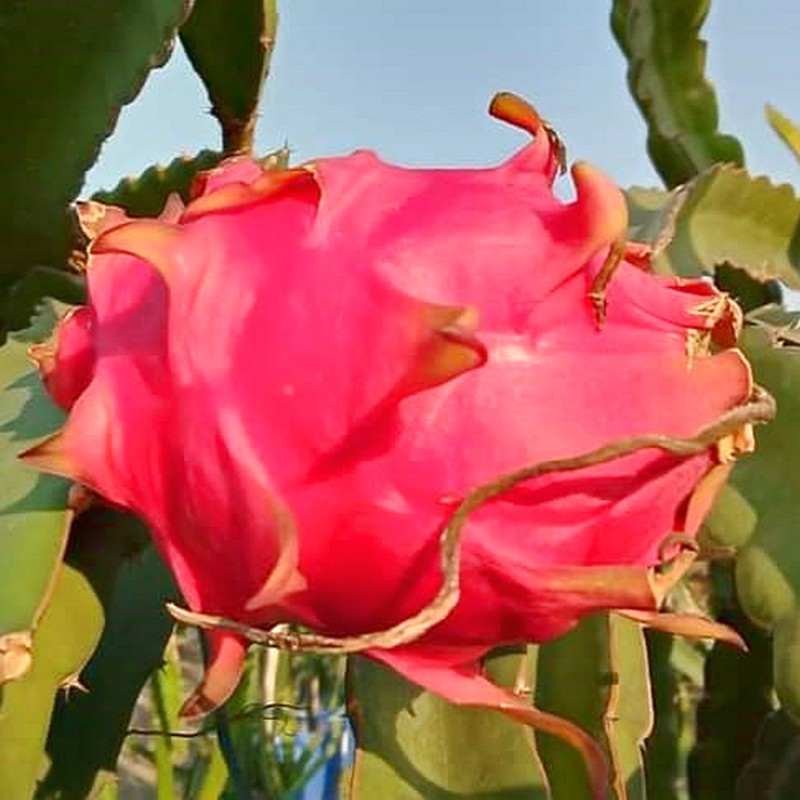
Label: Mature Dragon Fruit